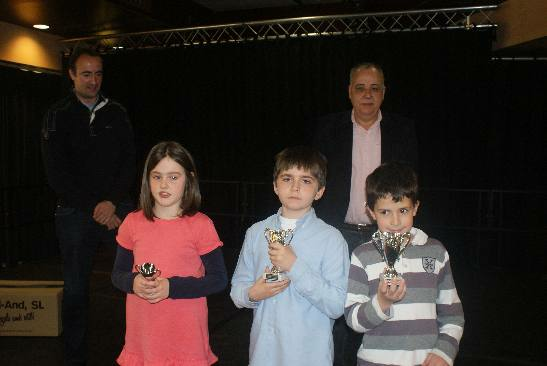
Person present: Yes